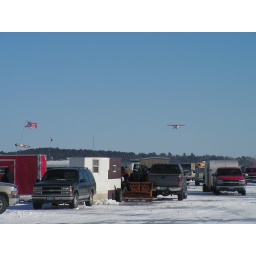
There lots of airplane and helicopter rides available, which were flying over all day.